Question: Please indicate a possible affordance area of baseball bat that can be used for hitting
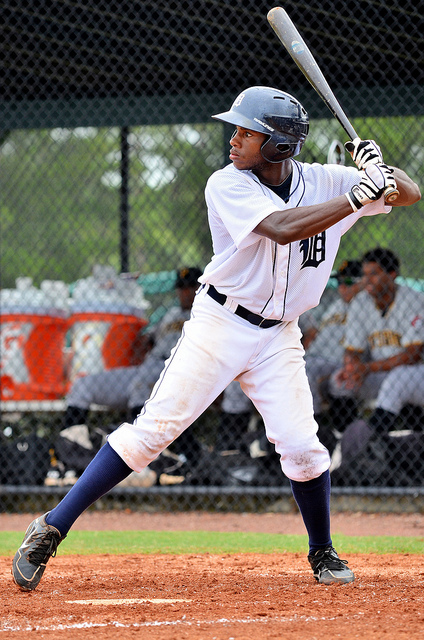
Answer: [260.514, 4.13, 319.237, 73.918]